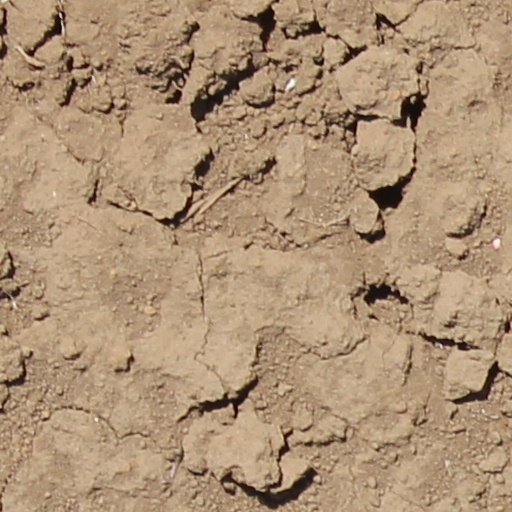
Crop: wheat